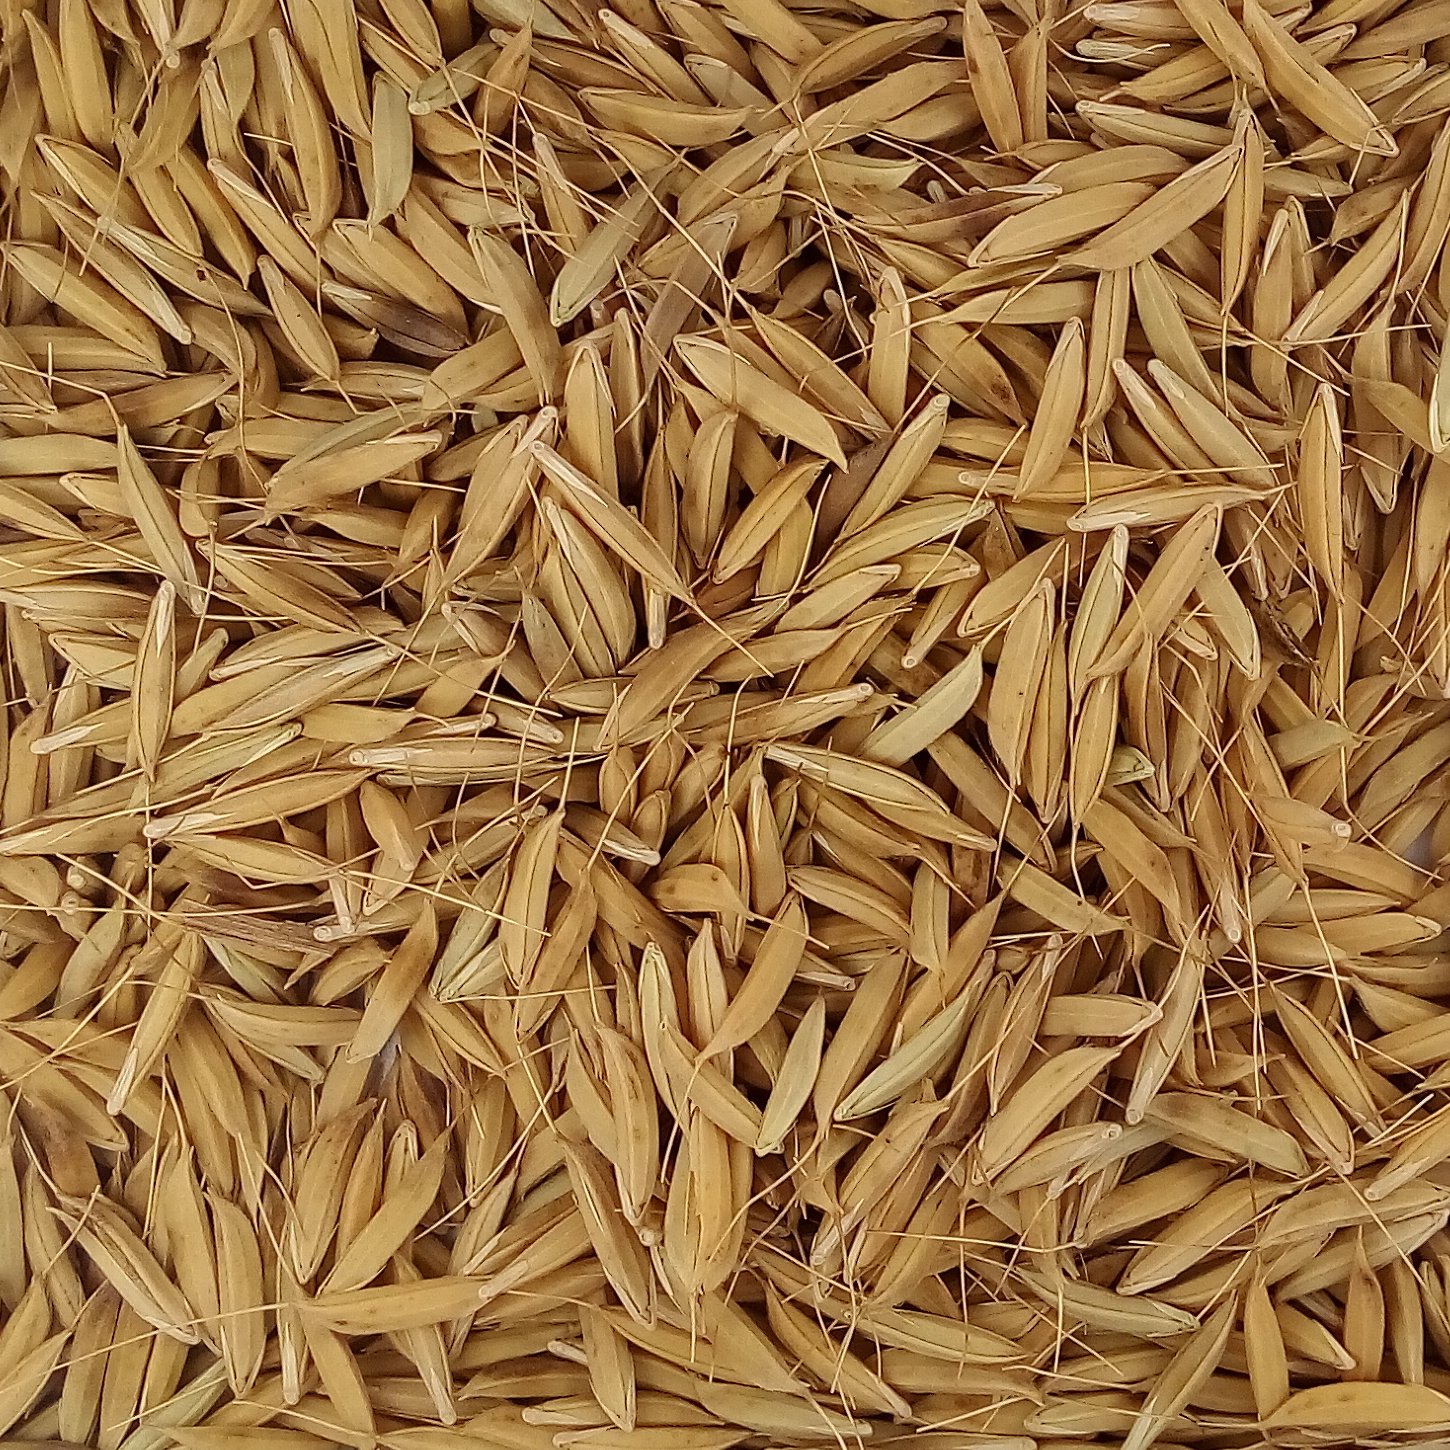
Rice seed variety: CSR_30